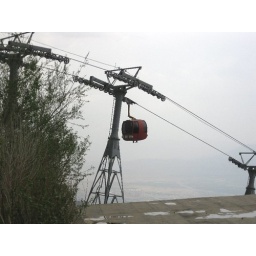
Cable cars climbing the Tochal mountain in north Tehran, Iran.